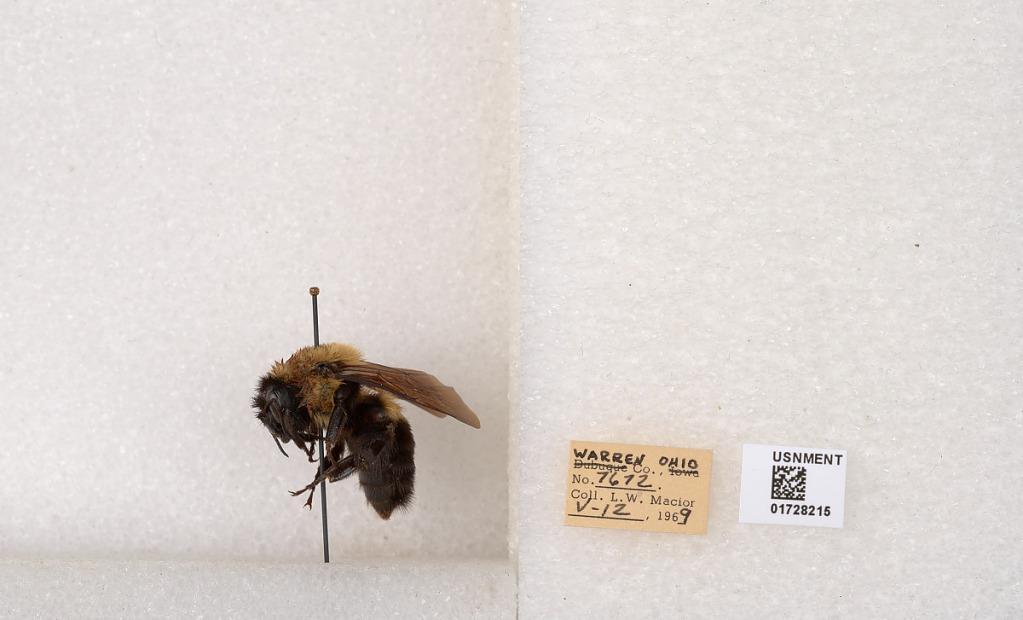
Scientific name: Bombus (Separatobombus) griseocollis (De Geer)
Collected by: L. Macior
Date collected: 1969-5-12
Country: United States
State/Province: Ohio
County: Warren
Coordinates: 39.4276, -84.1668